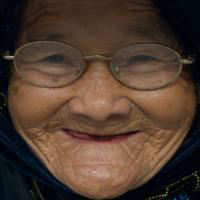
Age group: age 80 +